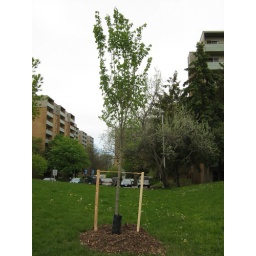
Several Varieties were planted in front of our buildings. We are encouraged to water trees during summer dry spells.